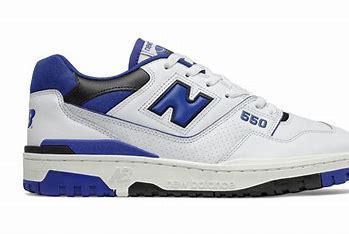
Brand: New
Model: Balance kg New Balance 550